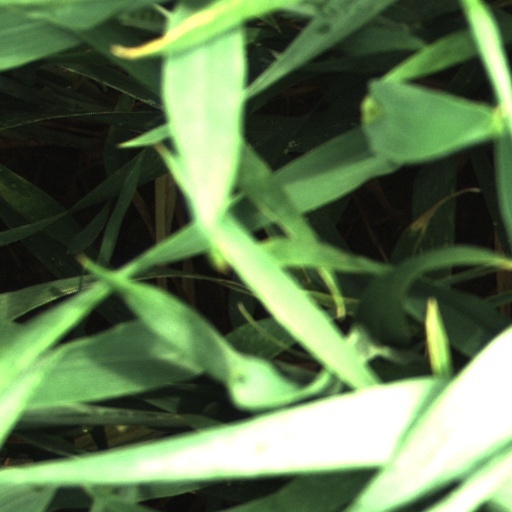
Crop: wheat